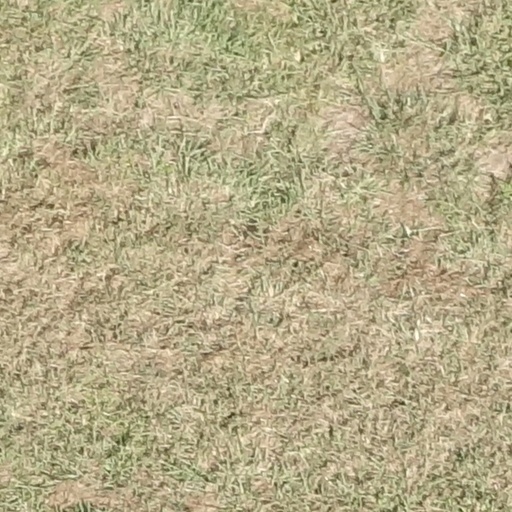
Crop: sorghum